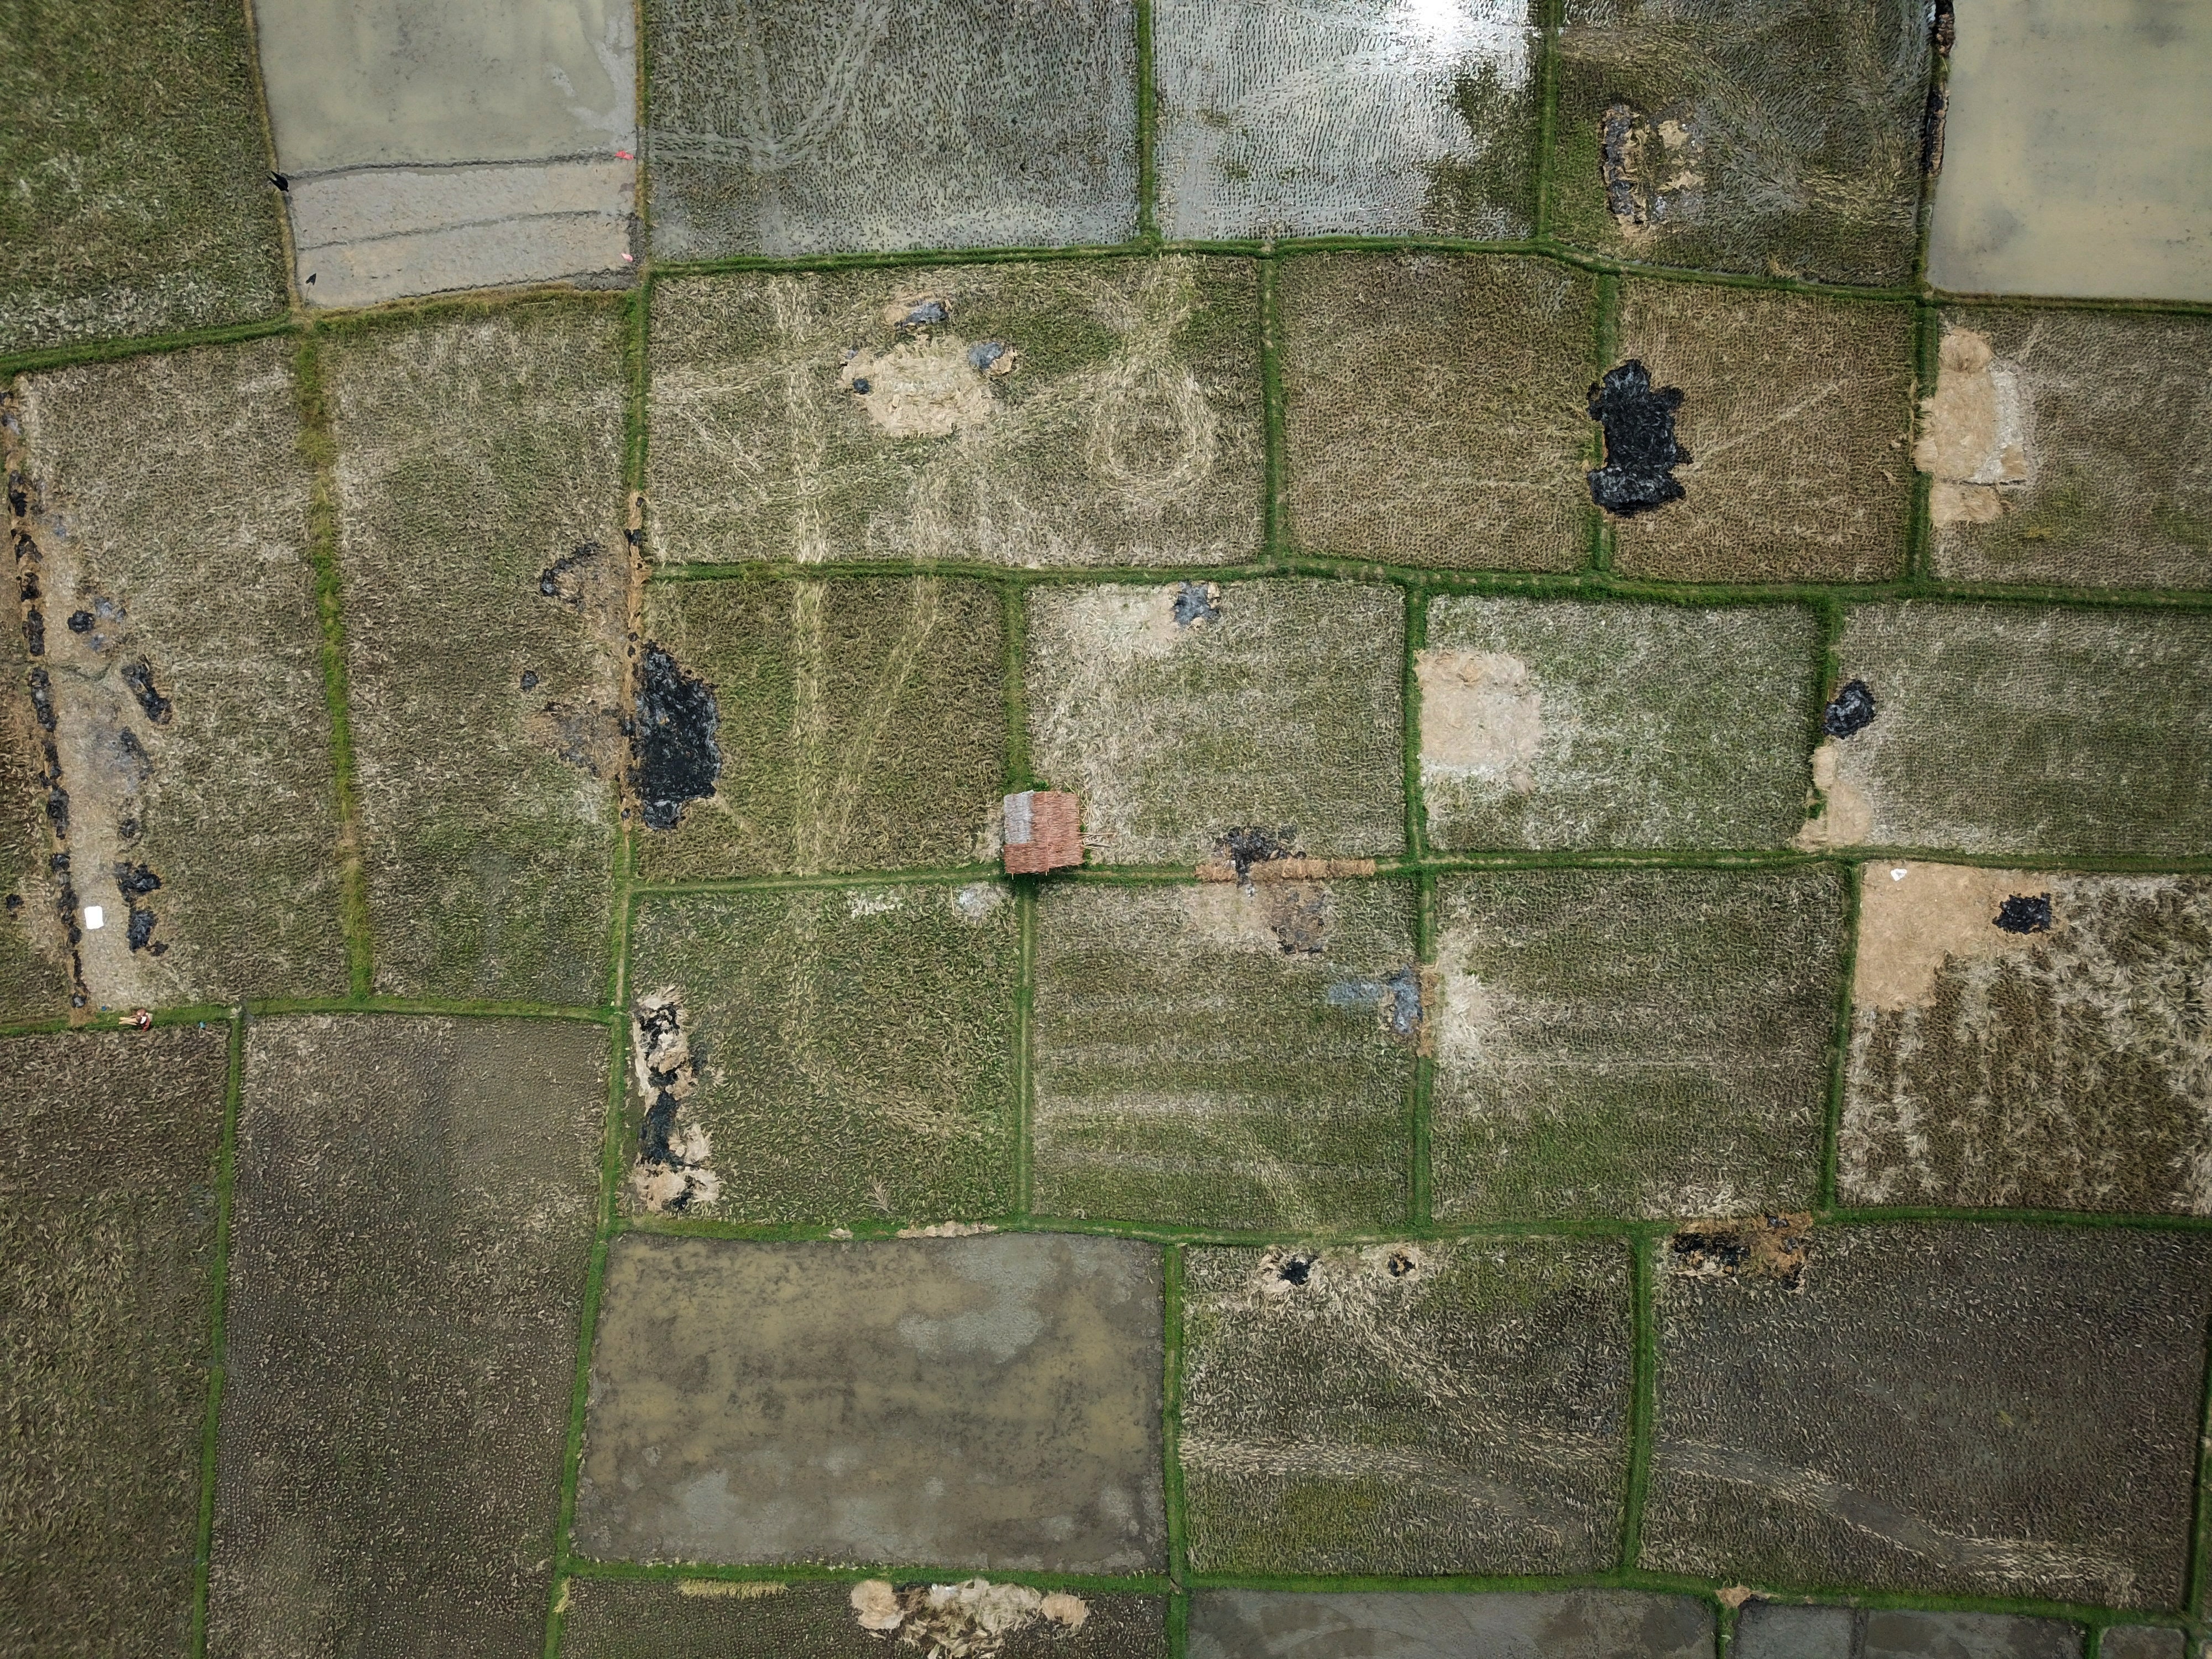
wall, green, tile, line, cement, grass, tree, concrete, pattern, architecture, wood, land lot, photography, flooring, landscape, plant, map, rectangle, brick, games